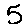
Label: 5